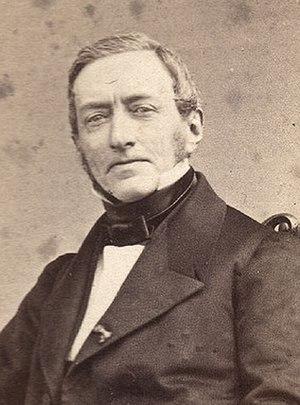
Schelto baron van Heemstra, né à Groningue le 14 novembre 1807 et mort à Maartensdijk le 20 décembre 1864, est un aristocrate et homme d'État néerlandais qui occupa des fonctions administratives en Frise.